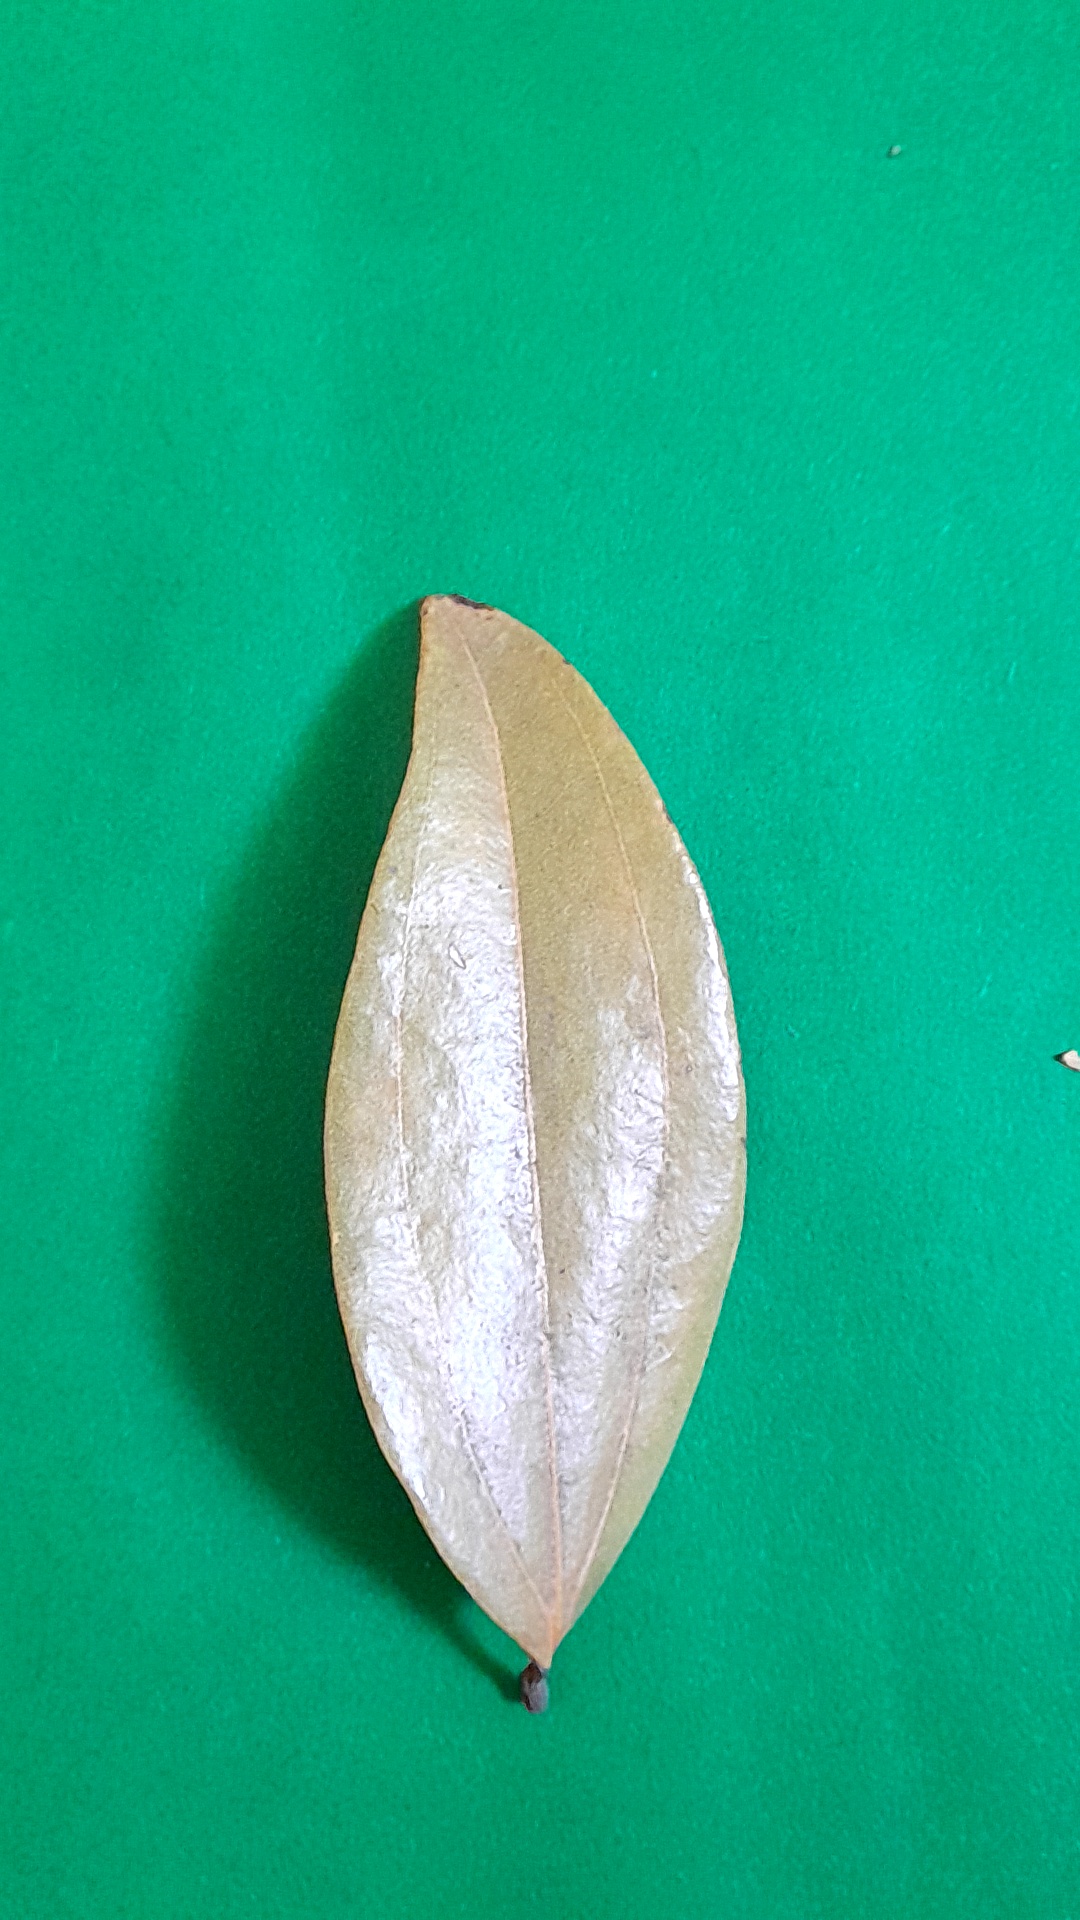
Label: Dry Leaf